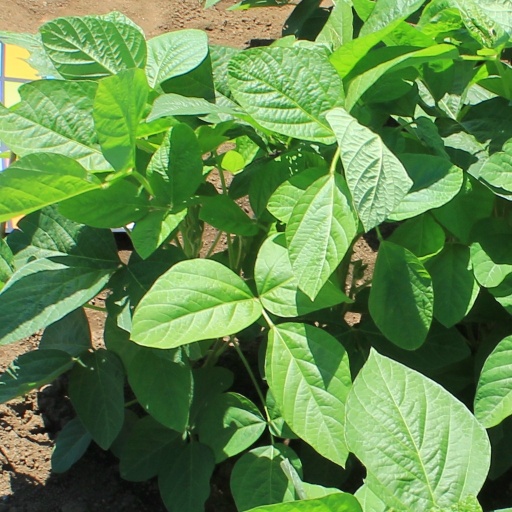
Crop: soybean